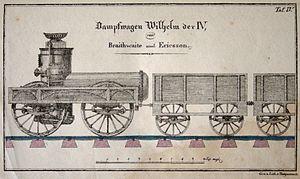
John Ericsson est, comme son frère, Nils Ericson, un inventeur et ingénieur mécanicien américain d'origine suédoise. Après des débuts en demi-teinte en Grande-Bretagne, il effectua l'essentiel de sa carrière aux États-Unis. Il développa par exemple la locomotive Novelty, le moteur Ericsson, le USS Monitor et travailla sur la propulsion à hélices.